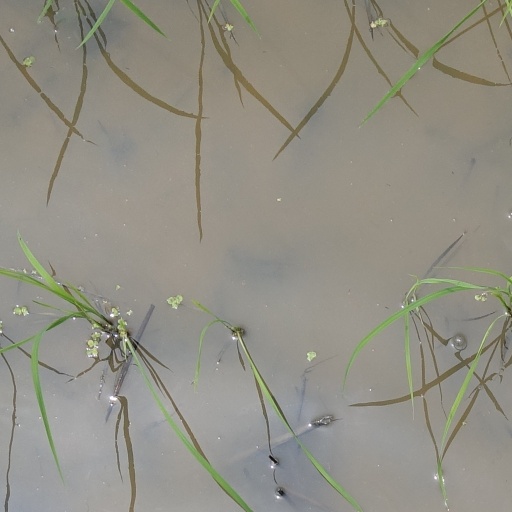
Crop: rice